Tenochtitlan

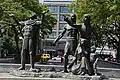
A Mexico City monument commemorating the founding of Tenochtitlan

Tenochtitlan was the capital of the Mexican civilization of the Mexica people, founded in 1325. The state religion of the Mexica civilization awaited the fulfillment of an ancient prophecy: the wandering tribes would find the destined site for a great city whose location would be signaled by an eagle with a snake in its beak perched atop a cactus ("Opuntia"), which had grown from the heart of Copil.